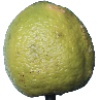
Label: Limes 1